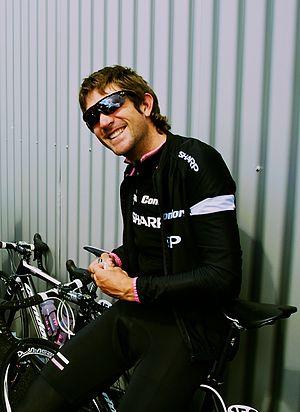
Image (recadrée) du cycliste namibien Dan Craven en 2010. Camera: Nikon D700 License on Flickr (2012-01-14): CC-BY-2.0 Flickr tags: darren lapthorne, dan craven, cycling
Dan Craven, né le 1ᵉʳ février 1983 à Otjiwarongo, est un coureur cycliste namibien, membre de l'équipe The Avengers.